Patrick Duff

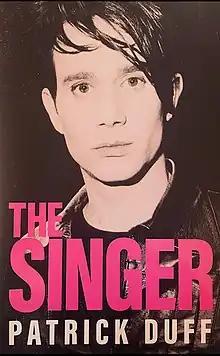
The Singer; book cover (2023); Parlophone Records (1996)

Patrick Duff (born 30 June 1966) is a British singer-songwriter, and the former lead singer of the alternative rock band Strangelove.